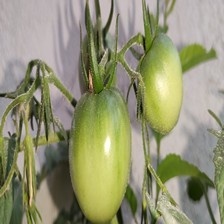
Label: tomato